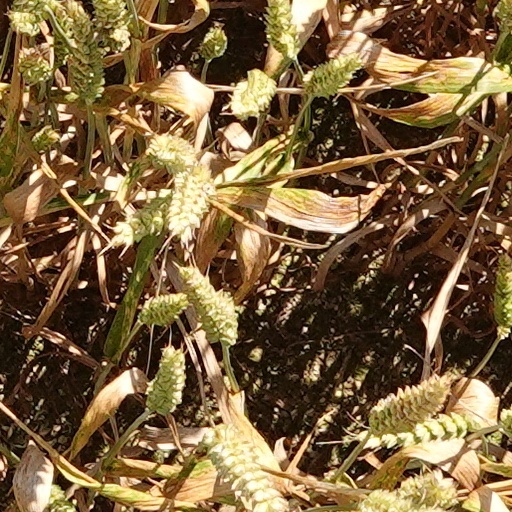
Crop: wheat